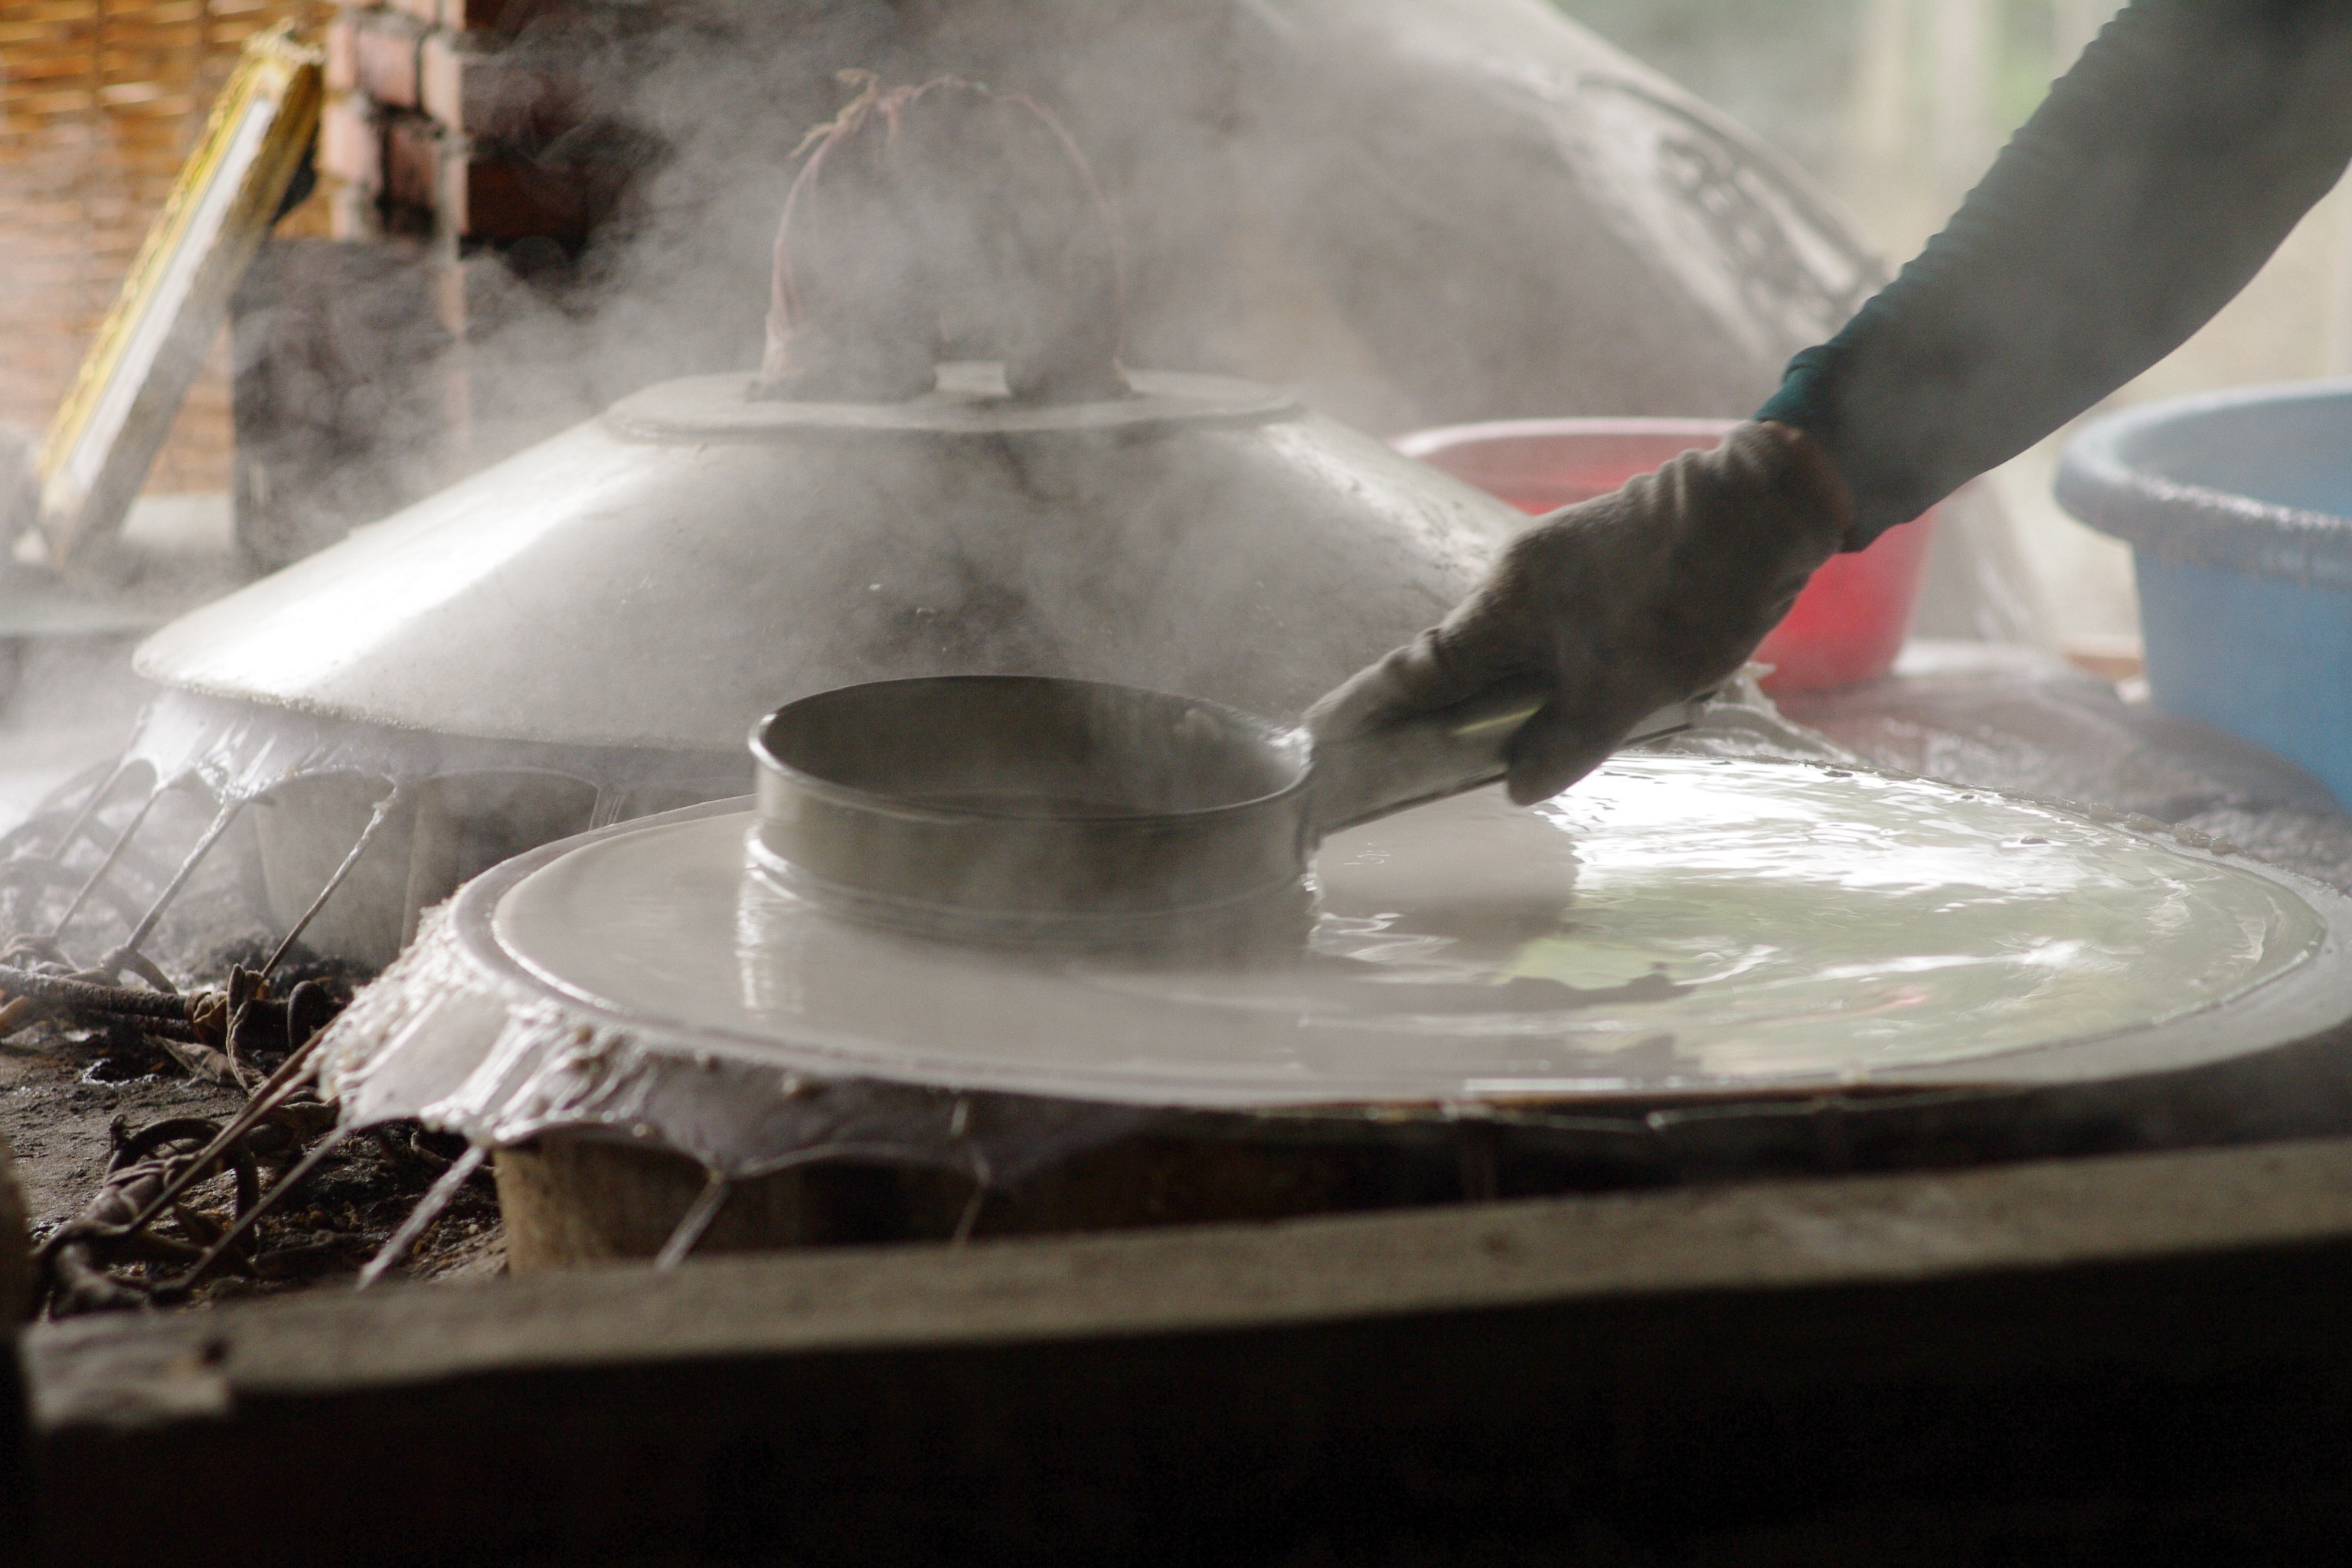
wheel, dish, food, cooking, rice, pan, bakery, dough, material, making, art, vietnam, delight, delicacy, rice noodles